Yeprem Khan

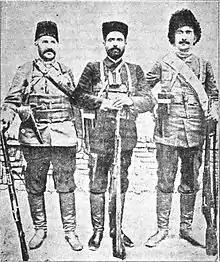
From left to right: Keri, Yeprem Khan, and Khetcho

Yeprem Khan was born to an Armenian family in the village of Barsum, located in Elisabethpol Governorate of the Russian Empire (located in present-day Azerbaijan).